R. Norris Williams

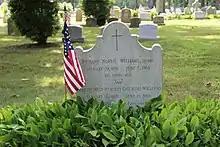
R. Norris Williams Tombstone in St. David's Episcopal Church graveyard

Williams served in the United States Army during World War I and was awarded the Croix de Guerre and the Legion of Honor. After the war, he continued playing championship tennis.